Korean Buddhist sculpture

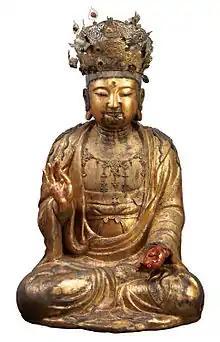
Seated Bodhisattva, Gilded wood, h. 126.0 cm. National Museum of Korea.

Images dated to the Unified Silla period are relatively more plentiful than their counterparts from the Three Kingdoms period. There are several dated images which serve as important markers that show the evolution of Korean sculpture during this era. The first set of important dated images are a group of Buddhist stele excavated from former Baekje territory with dated inscriptions. One of the most important examples, shown below, is a stele dated to 673, thirteen years after the defeat of the Baekje Kingdom. This image has an important inscription which states that the statue was carved by artisans from the former Baekje Kingdom and funded by former Baekje aristocrats. This image, and the others from group, suggest that Baekje nobility were incorporated into the Silla political system so that they could help their new overlords govern subjugated territory. The stele, reminiscent of a single mandorla triad, has a close analogue to the famous Sakyamuni Triad in the Horyu-ji cast by a Korean sculptor in 623. Not only does the stele provide a clue that suggests that the Sakyamuni Triad may have been based on styles from Baekje specifically, this suggests also that Silla art incorporated the styles and practices of their conquered subjects in subsequent art.